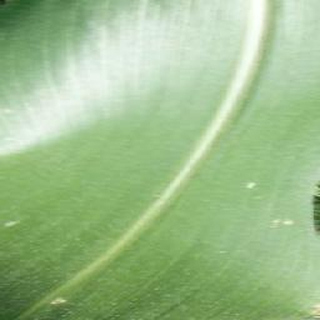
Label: healthy_corn